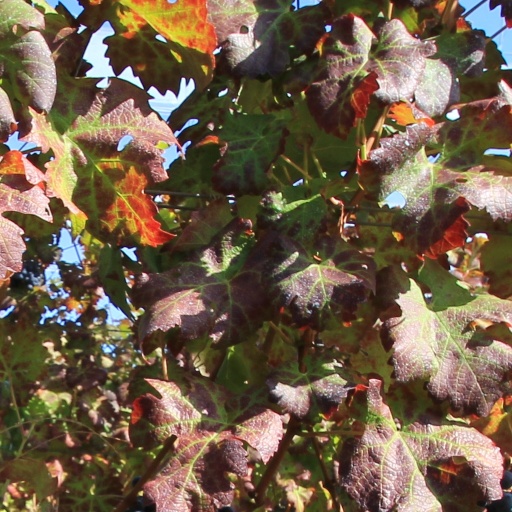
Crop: grape